Elsie Duval

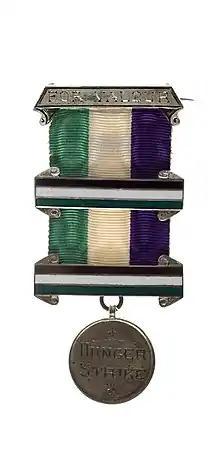
The medal awarded to Elsie following her prison hunger strike

At first Elsie was not allowed to partake in militant activism but on 23 November 1911 she was arrested for the first time after she was charged with obstructing the police. This was after the tenth 'Women's Parliament' was called to Claxton Hall, this was where at the start of each Parliament the WSPU would march to the House of Commons and try to deliver a petition to the Prime Minister. However, Elsie was not the only member of the Duval family to be arrested as her mother, two of her sisters, and brother Victor were also charged. After she was discharged she swiftly put herself forward to be involved in the next WSPU militant protest, and was accepted.